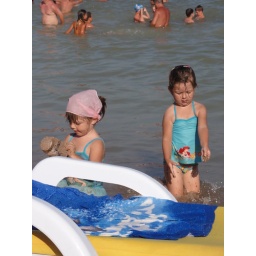
The girls in the water